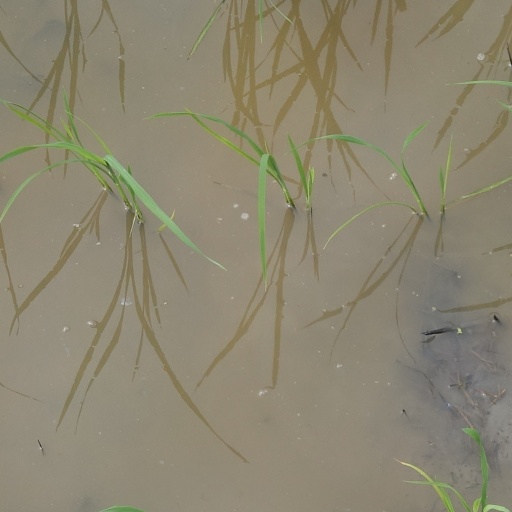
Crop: rice